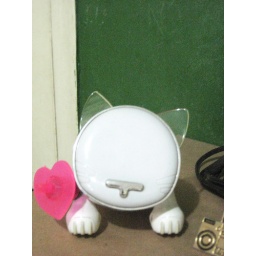
Since i can't have pets in my studio/ house I have this cute litte cat that dance with my computers music.